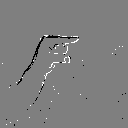
ASL letter: g